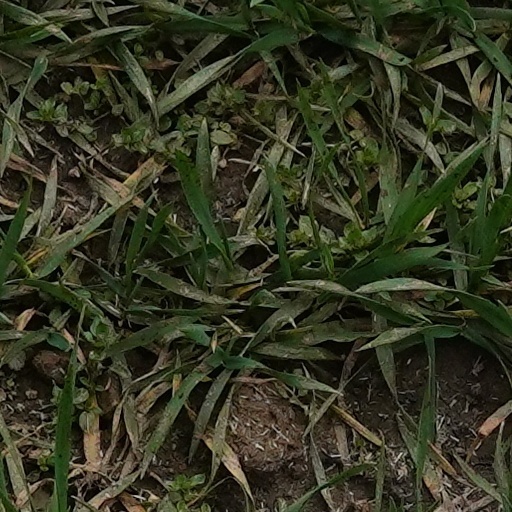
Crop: wheat